Western Mail (Wales)

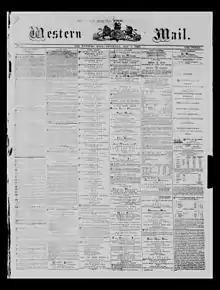
Front page of the earliest surviving copy of the Western Mail; 1 May 1869

The Western Mail is a daily newspaper published by Media Wales Ltd in Cardiff, Wales owned by the UK's largest newspaper company, Reach plc. The Sunday edition of the newspaper is published under the title Wales on Sunday.